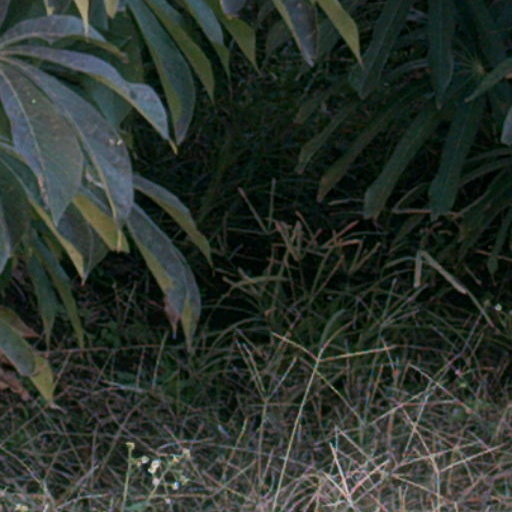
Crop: cassava